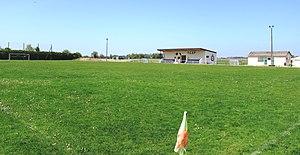
Stade de football de Luquet (Hautes-Pyrénées)
Luquet est une commune française située dans le département des Hautes-Pyrénées, en région Occitanie.